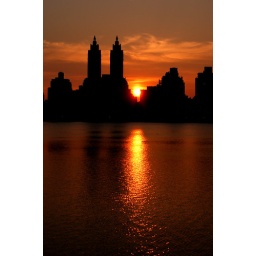
I stood beneath an orange sky